Voicing (music)

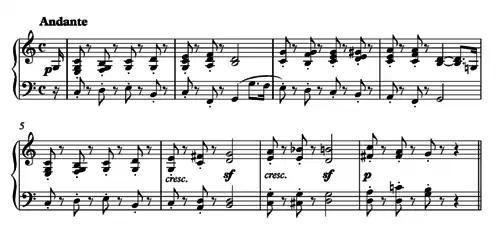
Beethoven's Piano Sonata No. 10, Andante

On the other hand, in the theme of the Arietta movement that concludes his last piano sonata, Piano Sonata No. 32, Op. 111 (1822), Beethoven presents the chord voicing in a much more daring way, with wide gaps between notes, creating compelling sonorities that enhance the meditative character of the music: